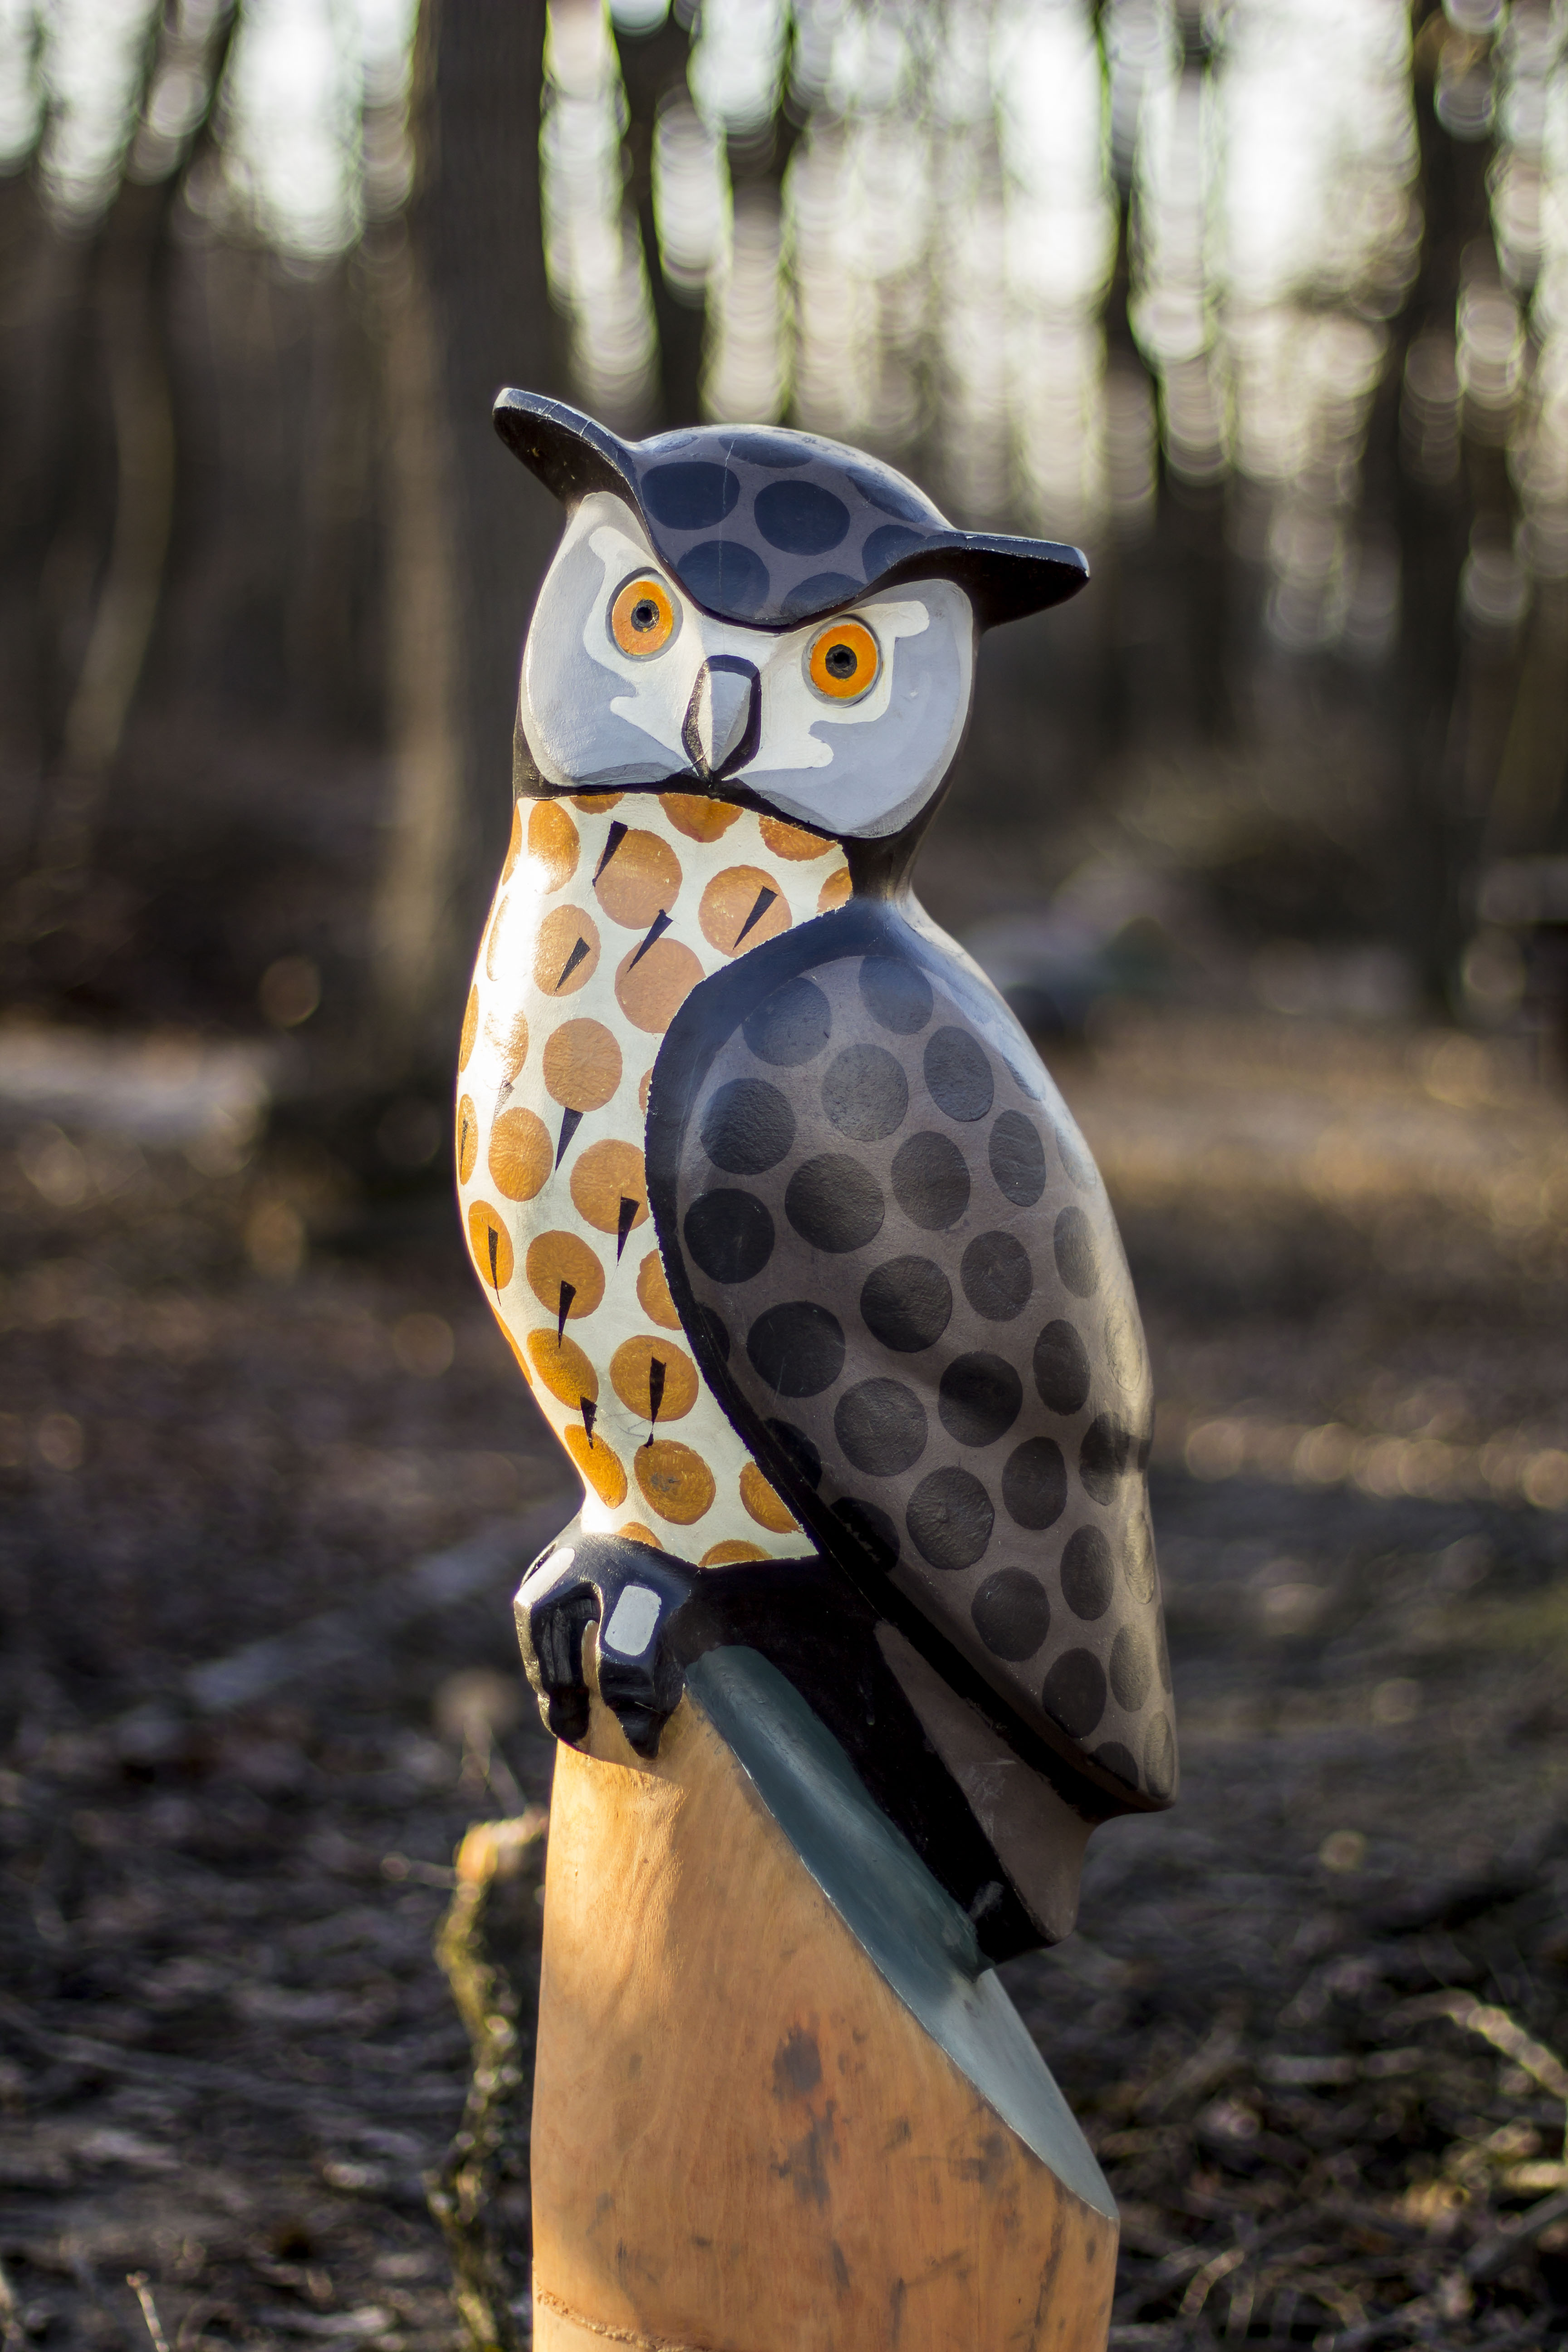
bird, wood, wildlife, statue, zoo, beak, owl, fauna, bird of prey, vertebrate, falcon, szobor, fa, normafa, jtsztr, jnoshegy, bagoly